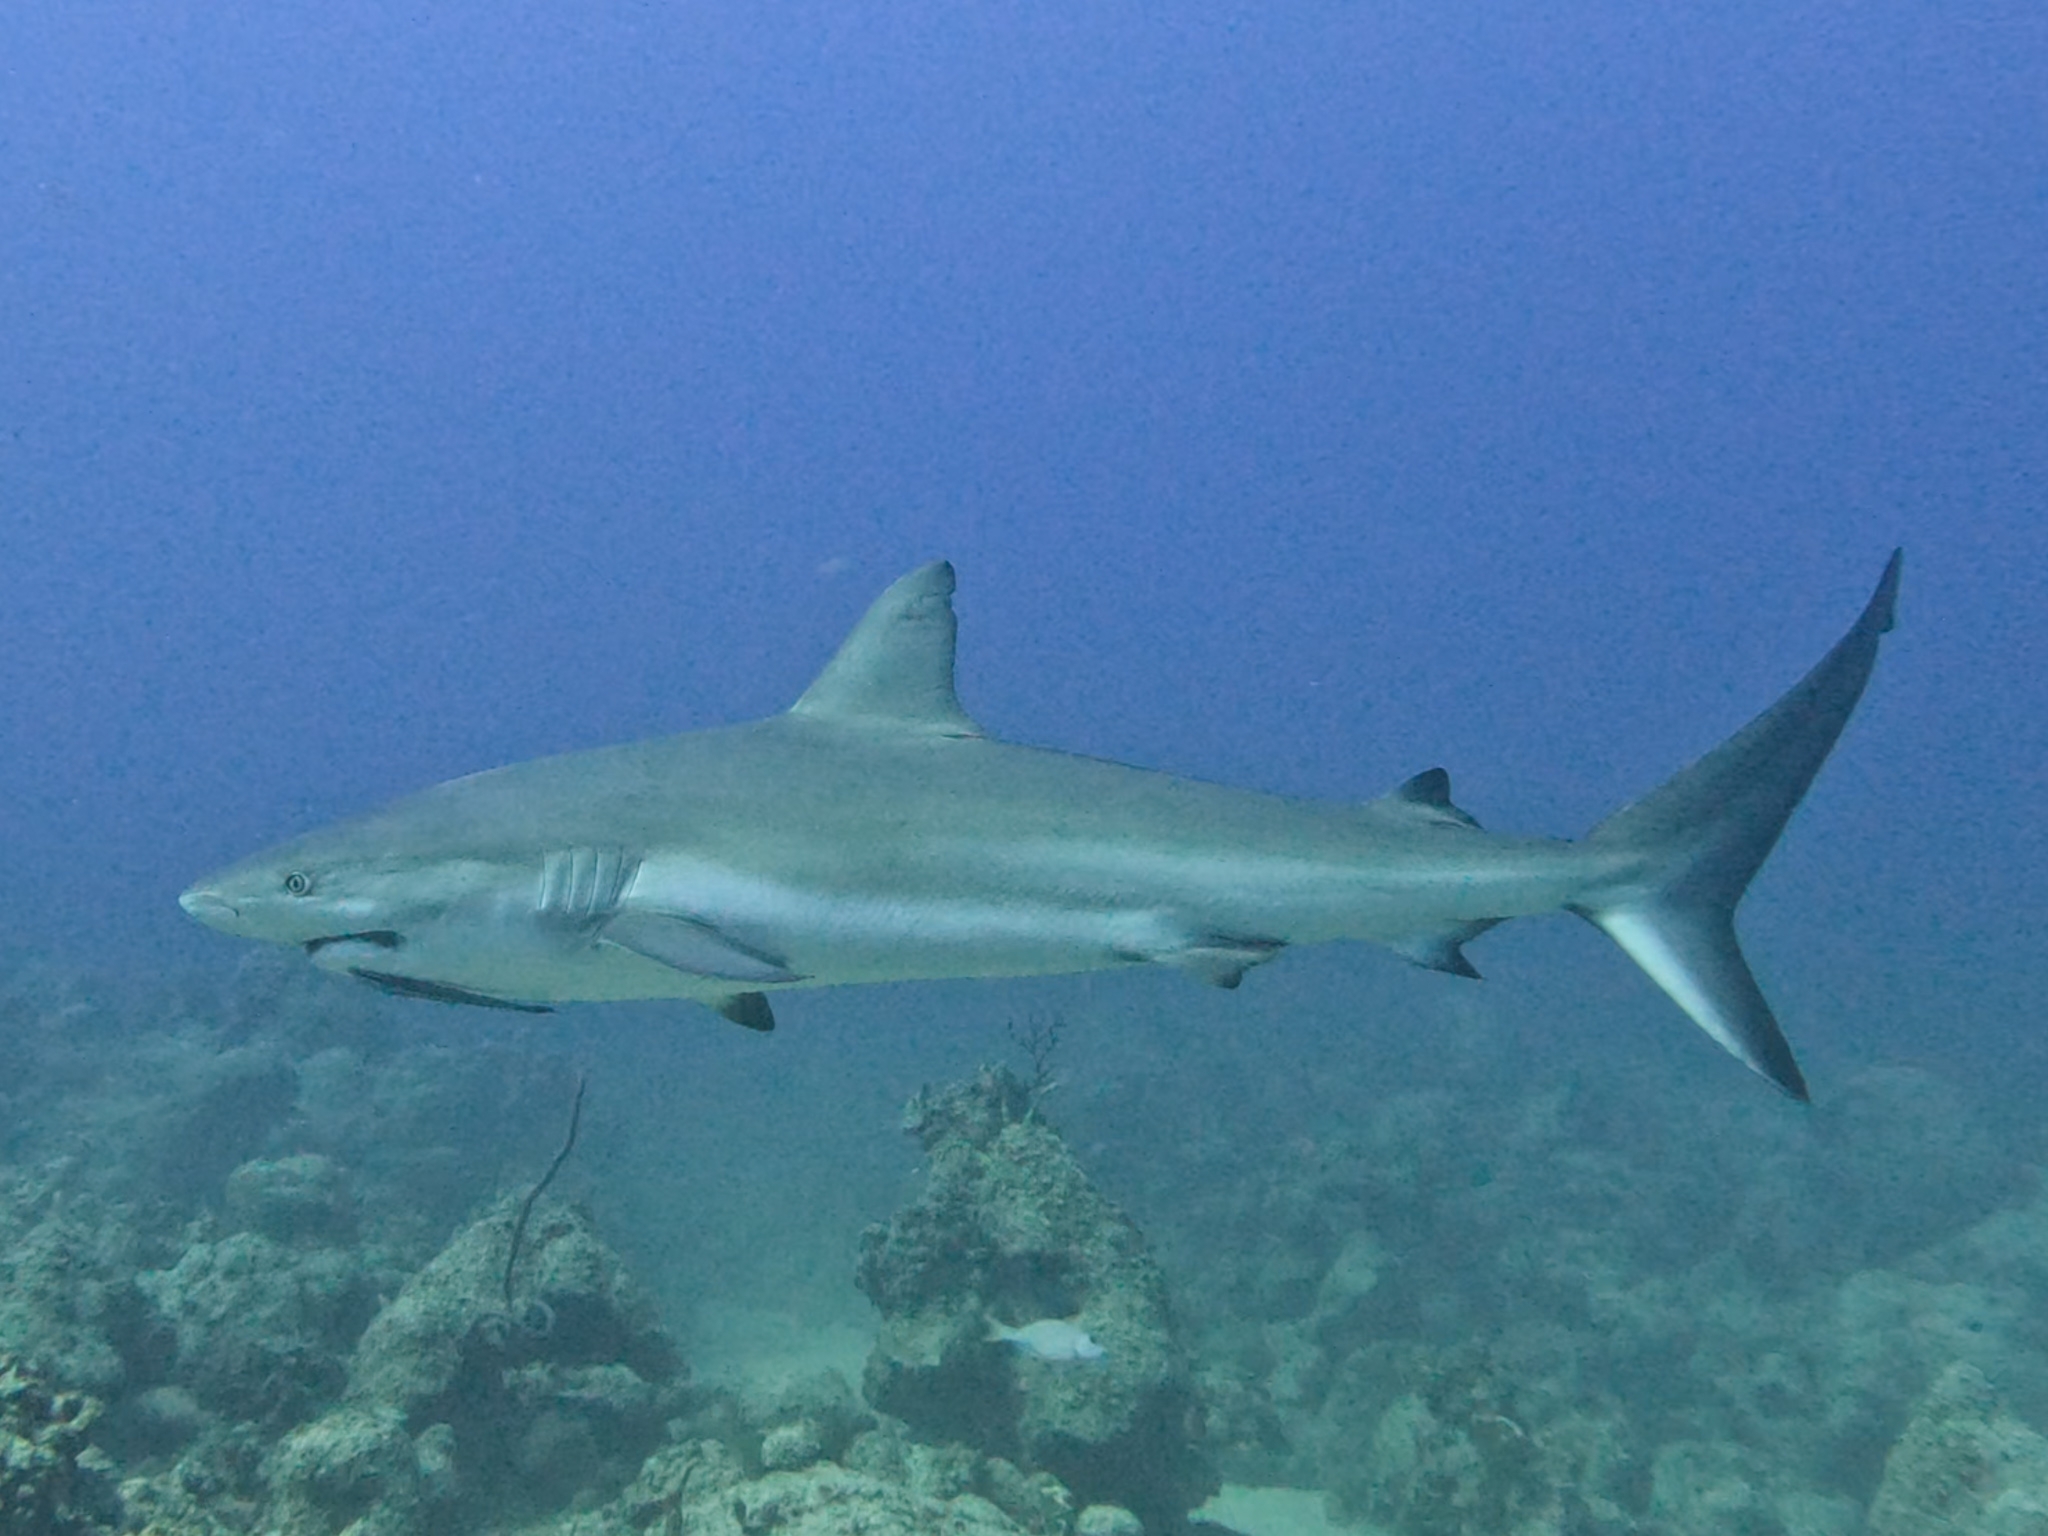
fish (species not among the labelled classes)